Richard Poore

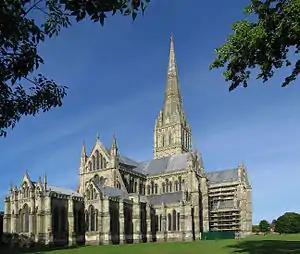
Salisbury Cathedral's construction was started by Richard Poore

Poore's brother Herbert died in 1217, and Richard succeeded to his position as Bishop of Salisbury by 27 June. He owed his move to the see of Salisbury to the papal legate, Cardinal Guala Bicchieri. It was during this time that he oversaw and helped plan the construction of the new Salisbury Cathedral as a replacement for the old cathedral at Old Sarum. He also laid out the town of Salisbury in 1219, to allow the workers building the cathedral a less cramped town than the old garrison town at Old Sarum. The cathedral, however, was not dedicated until 1258.